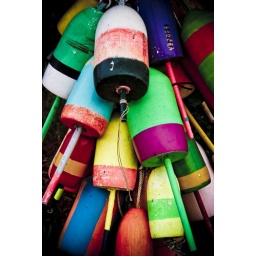
Old buoys hanging on a street sign in Maine